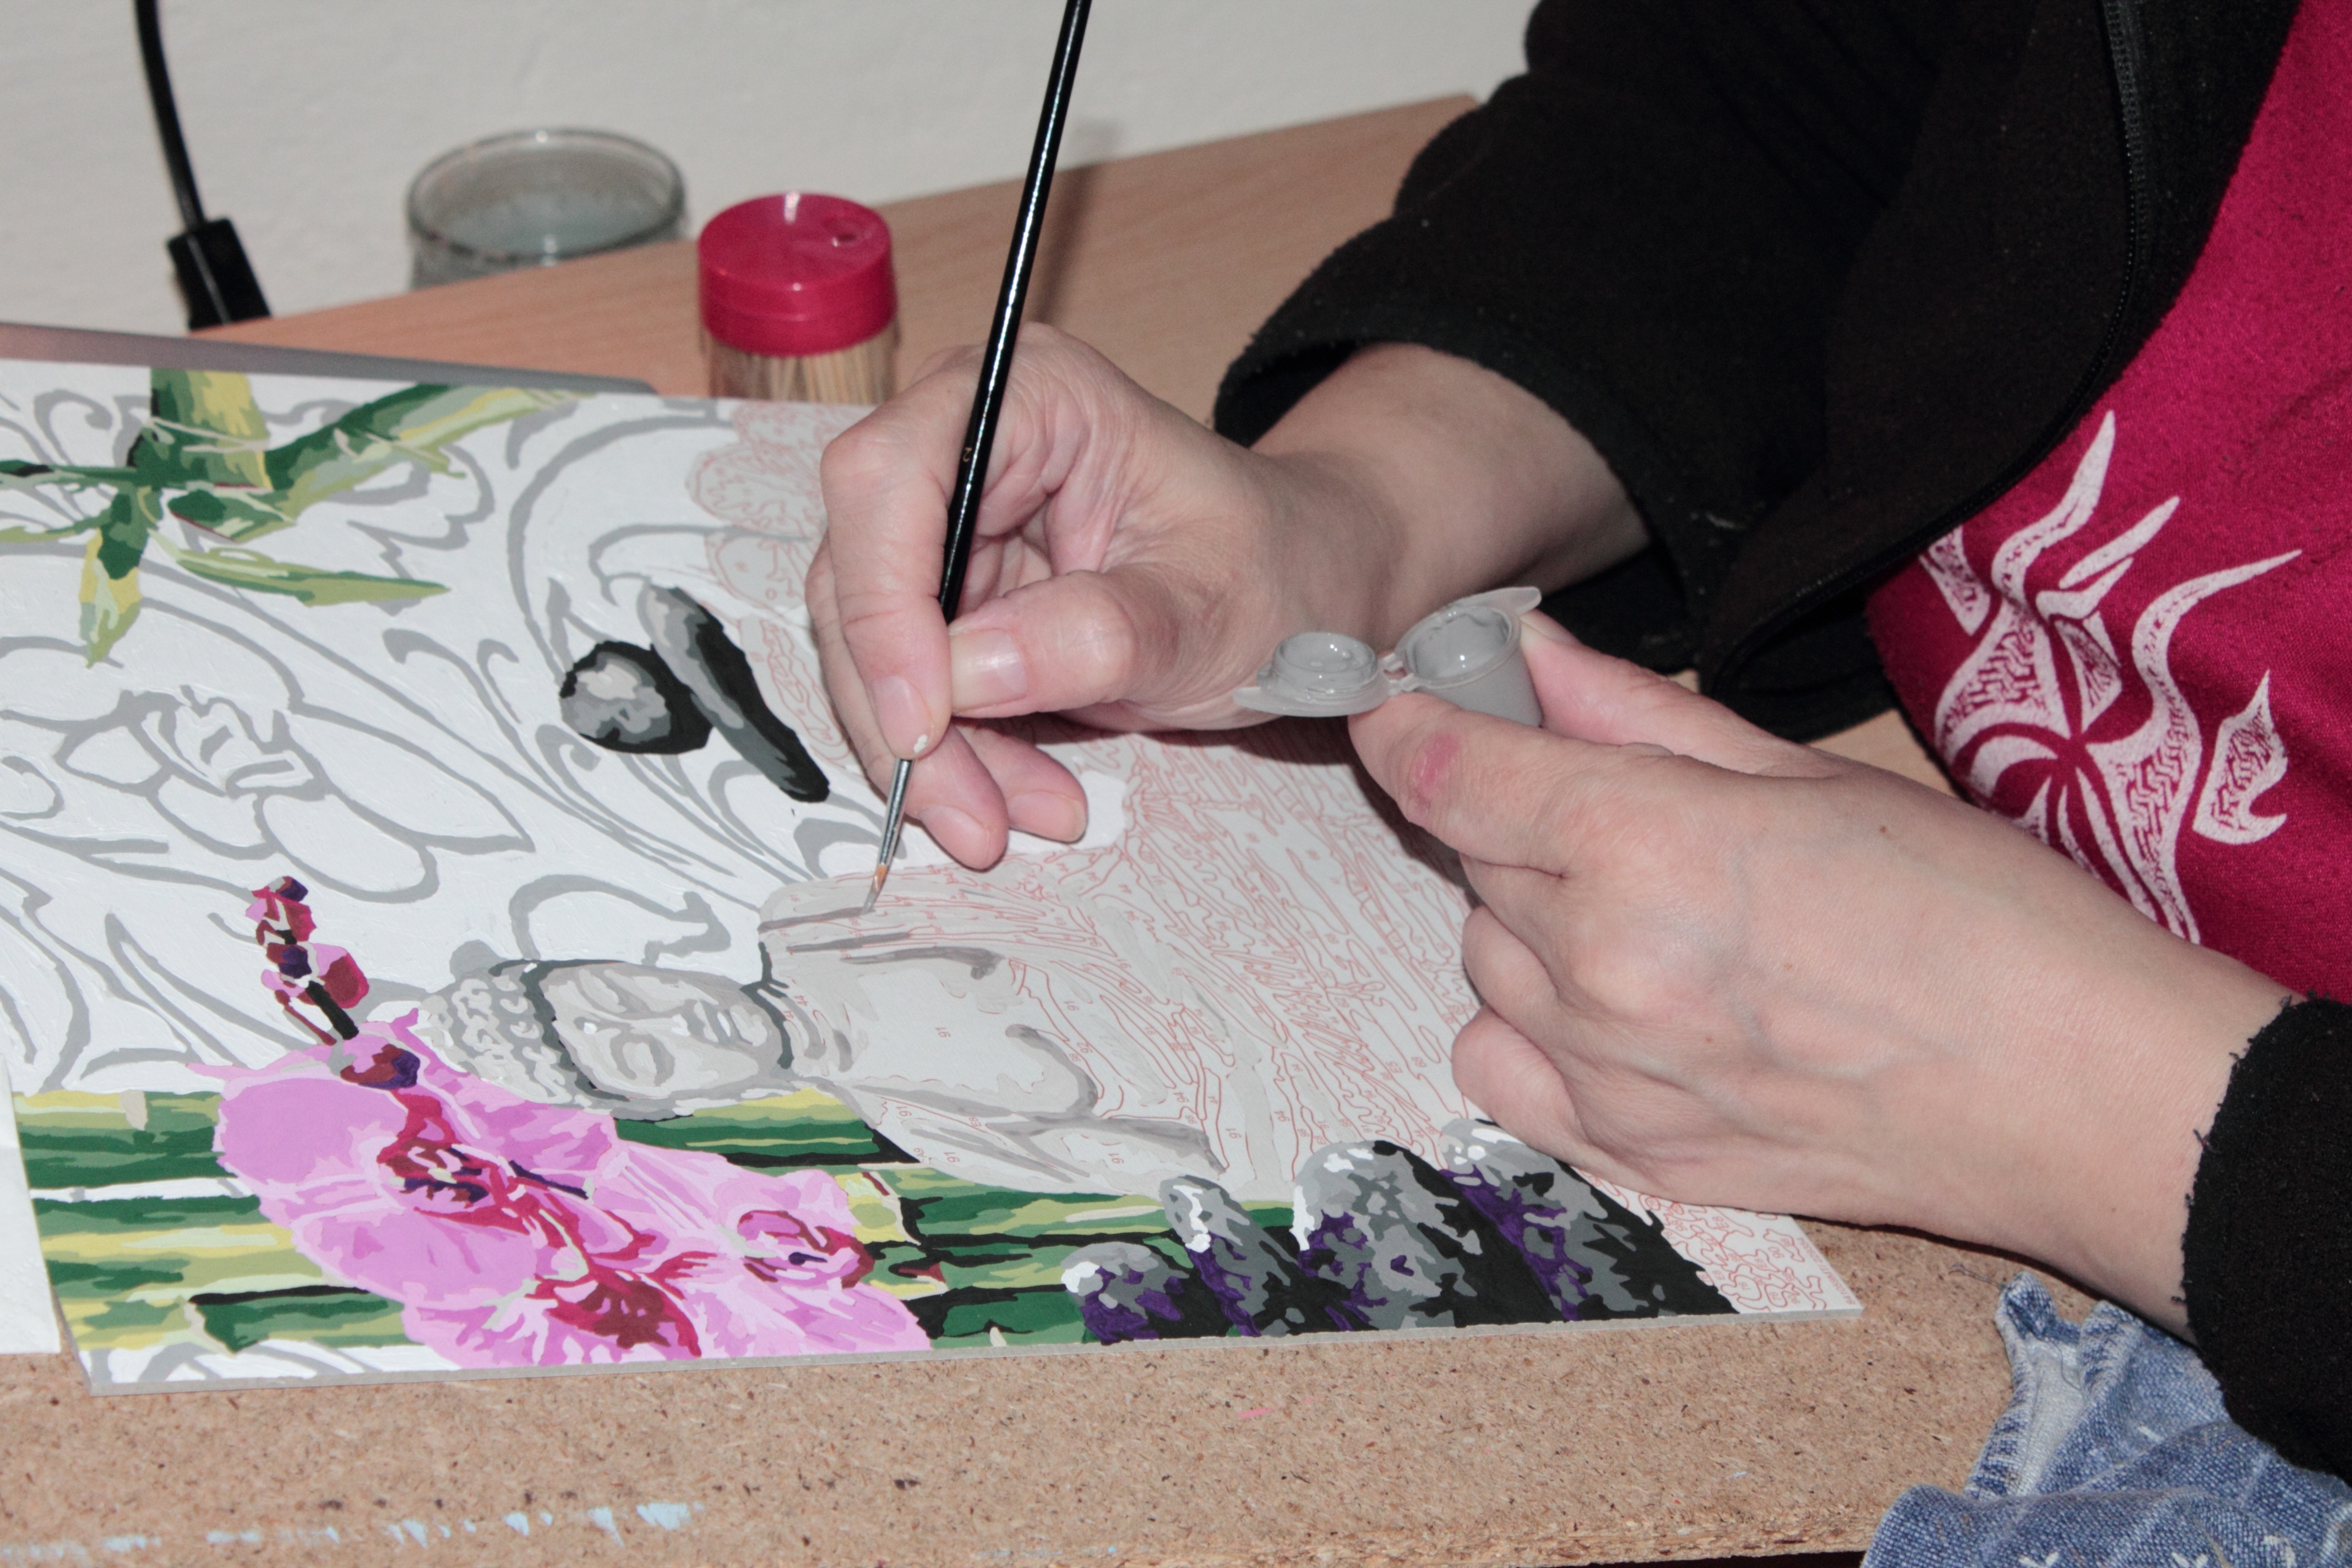
writing, hand, person, play, brush, range, leg, finger, color, artist, human, arm, painting, human body, art, painter, image, draw, artists, sense